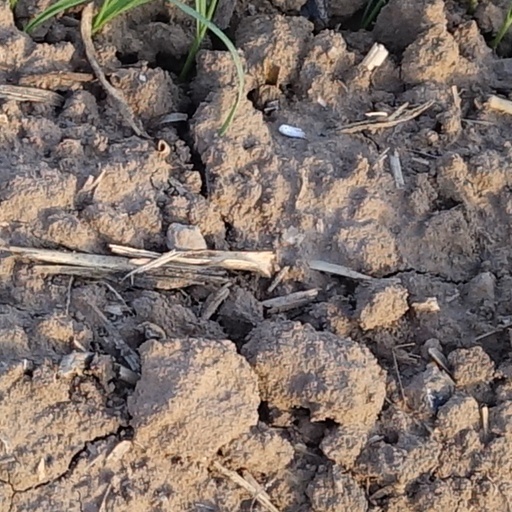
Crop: wheat